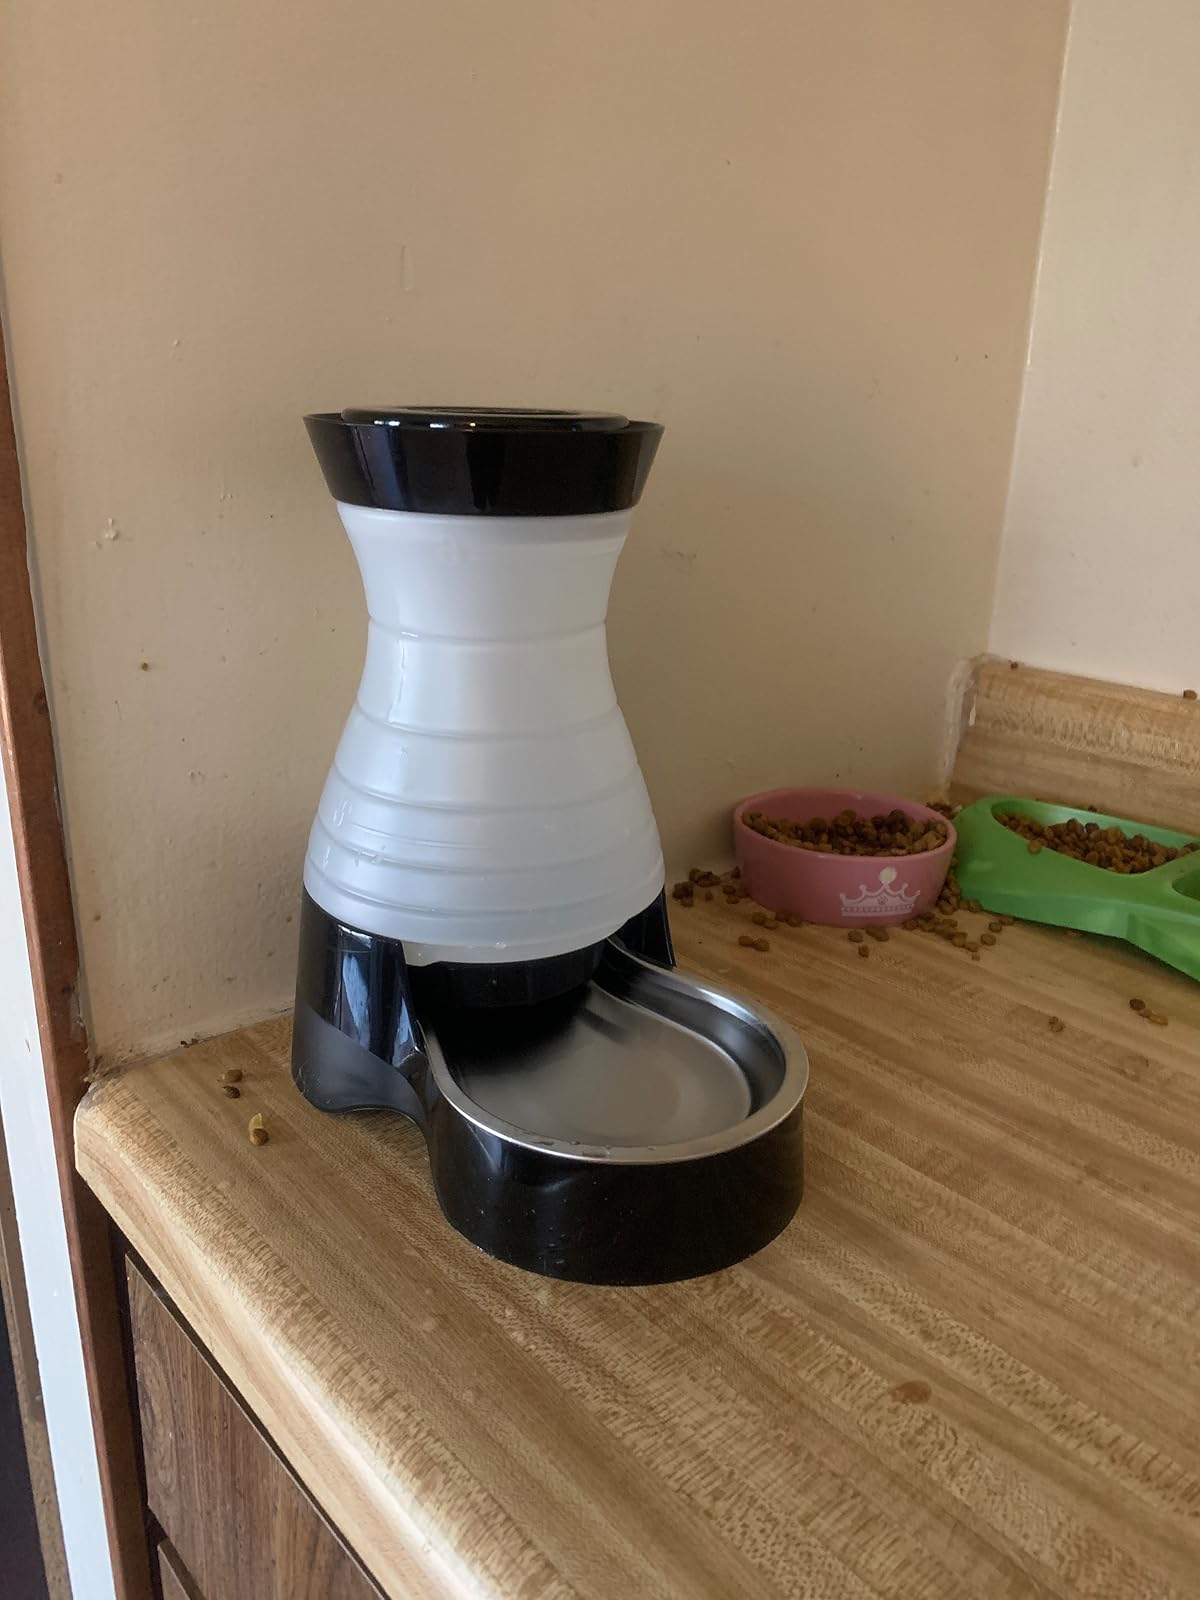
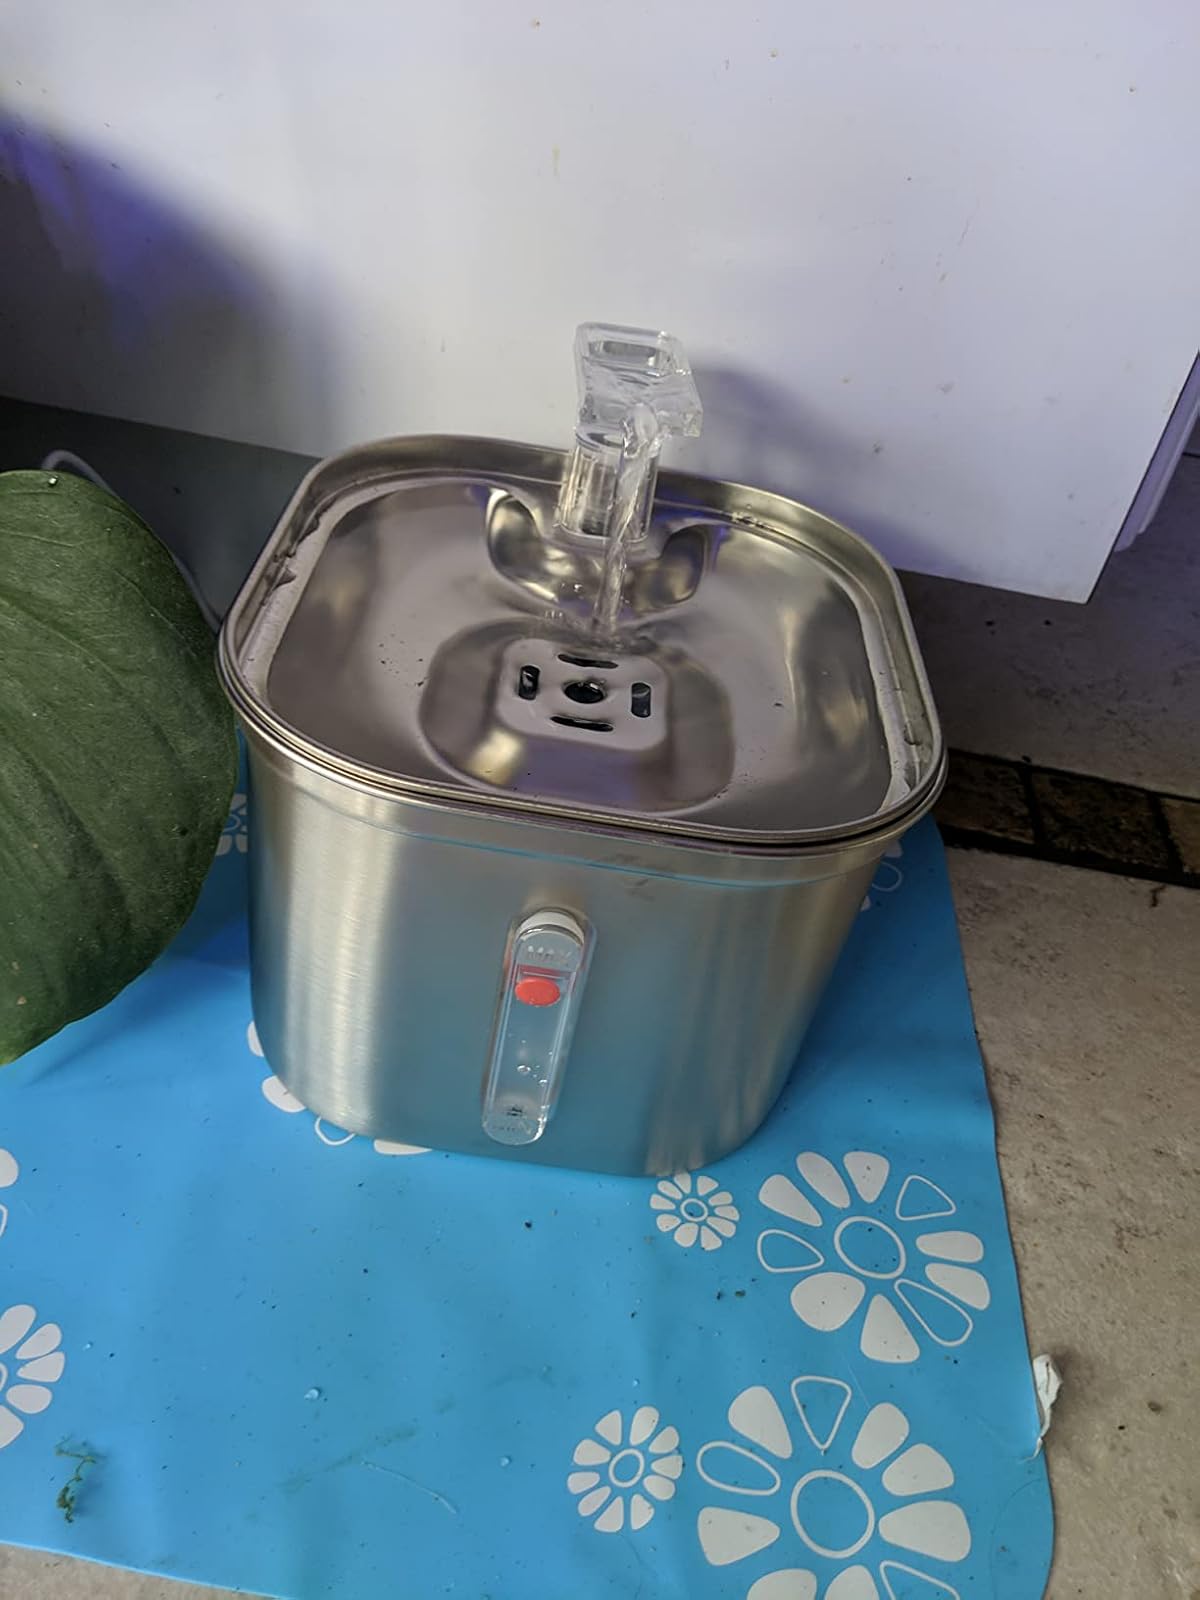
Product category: items_bowl
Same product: no